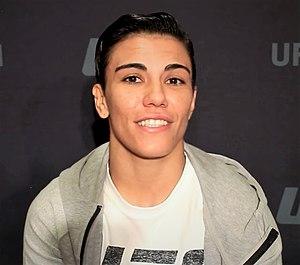
Jéssica Andrade, née le 25 septembre 1991 à Umuarama dans l'État de Paraná, est une pratiquante de MMA brésilienne évoluant au sein de l'Ultimate Fighting Championship dans la catégorie des poids coqs.